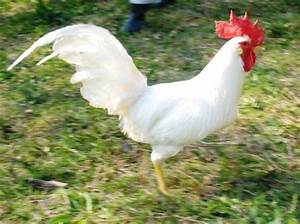
Label: gallina